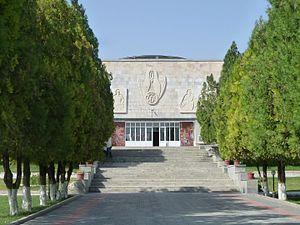
Afrasiyab Museum (Samarcande, Ouzbékistan)